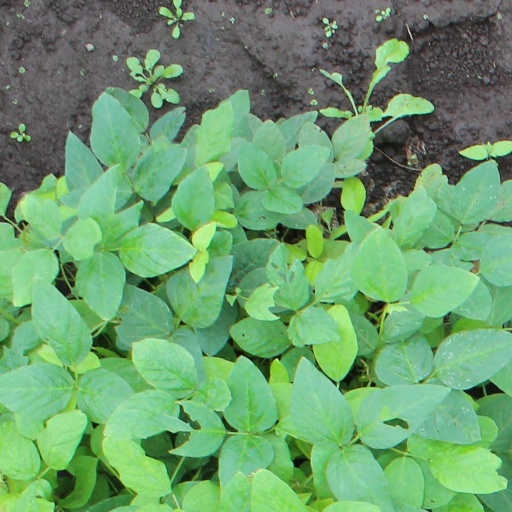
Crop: soybean